Honda Ridgeline (first generation)

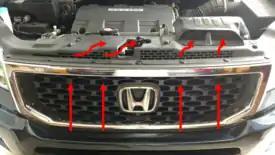
Illustration of how fresh air enters forward of the radiator and is directed to the airbox.

According to Honda, construction of the Ridgeline starts with a fully boxed "four bone" "ladder-like frame" using 44% high-strength steel and seven high-strength steel crossmembers. This was coupled to "a unique suspension design with custom components," sheetmetal not shared with any other Honda product, and a 95% unique interior. The ladder-like frame, powertrain configuration, and four-wheel independent suspension provided space for designers to build storage solutions in, around, and on top of the frame. Starting at the front of the Ridgeline, engineers stamped a steel hood that supports a cold air intake system for the engine that draws outside air from above and in front of the radiator to support torque production as well as water fording. This hood design also shields the windshield wipers from the environment which are also heated to improve winter performance. Honda also constructed large side-view mirrors to support better visibility while towing; due to their size, Honda incorporated small vortex generators on top of the mirrors to reduce air turbulence. In the crew-cab, the unibody frame allowed for the construction of a cabin with of passenger volume and a flat floor (i.e. no transmission hump). At the center of the truck, the C-pillar's buttress was specifically designed to help distribute large loads across the unibody frame and the cab so the truck could achieve its targeted payload and towing figures. Also, the C-pillar, rear roof section, and tailgate were designed to maintain good aerodynamics and reduce turbulence in the bed while maintaining driver visibility. This design helps shield the rear glass window so when it's opened at speed there is less buffeting or rainwater intrusion. The bed is built out of steel-reinforced sheet moulding composite (SMC)—developed by Continental Structural Plastics—which is dent resistant, corrosion resistant, ultraviolet light resistant, has a non-slip coating, and reduces weight by 30% over traditional sheet-metal. The SMC bed is supported by high-strength steel crossmembers (three under the bed and two in the rear cab wall) to safely secure and support heavy loads, even under conditions that would cause the SMC to fail or during collisions that would try to force a load into the cab.